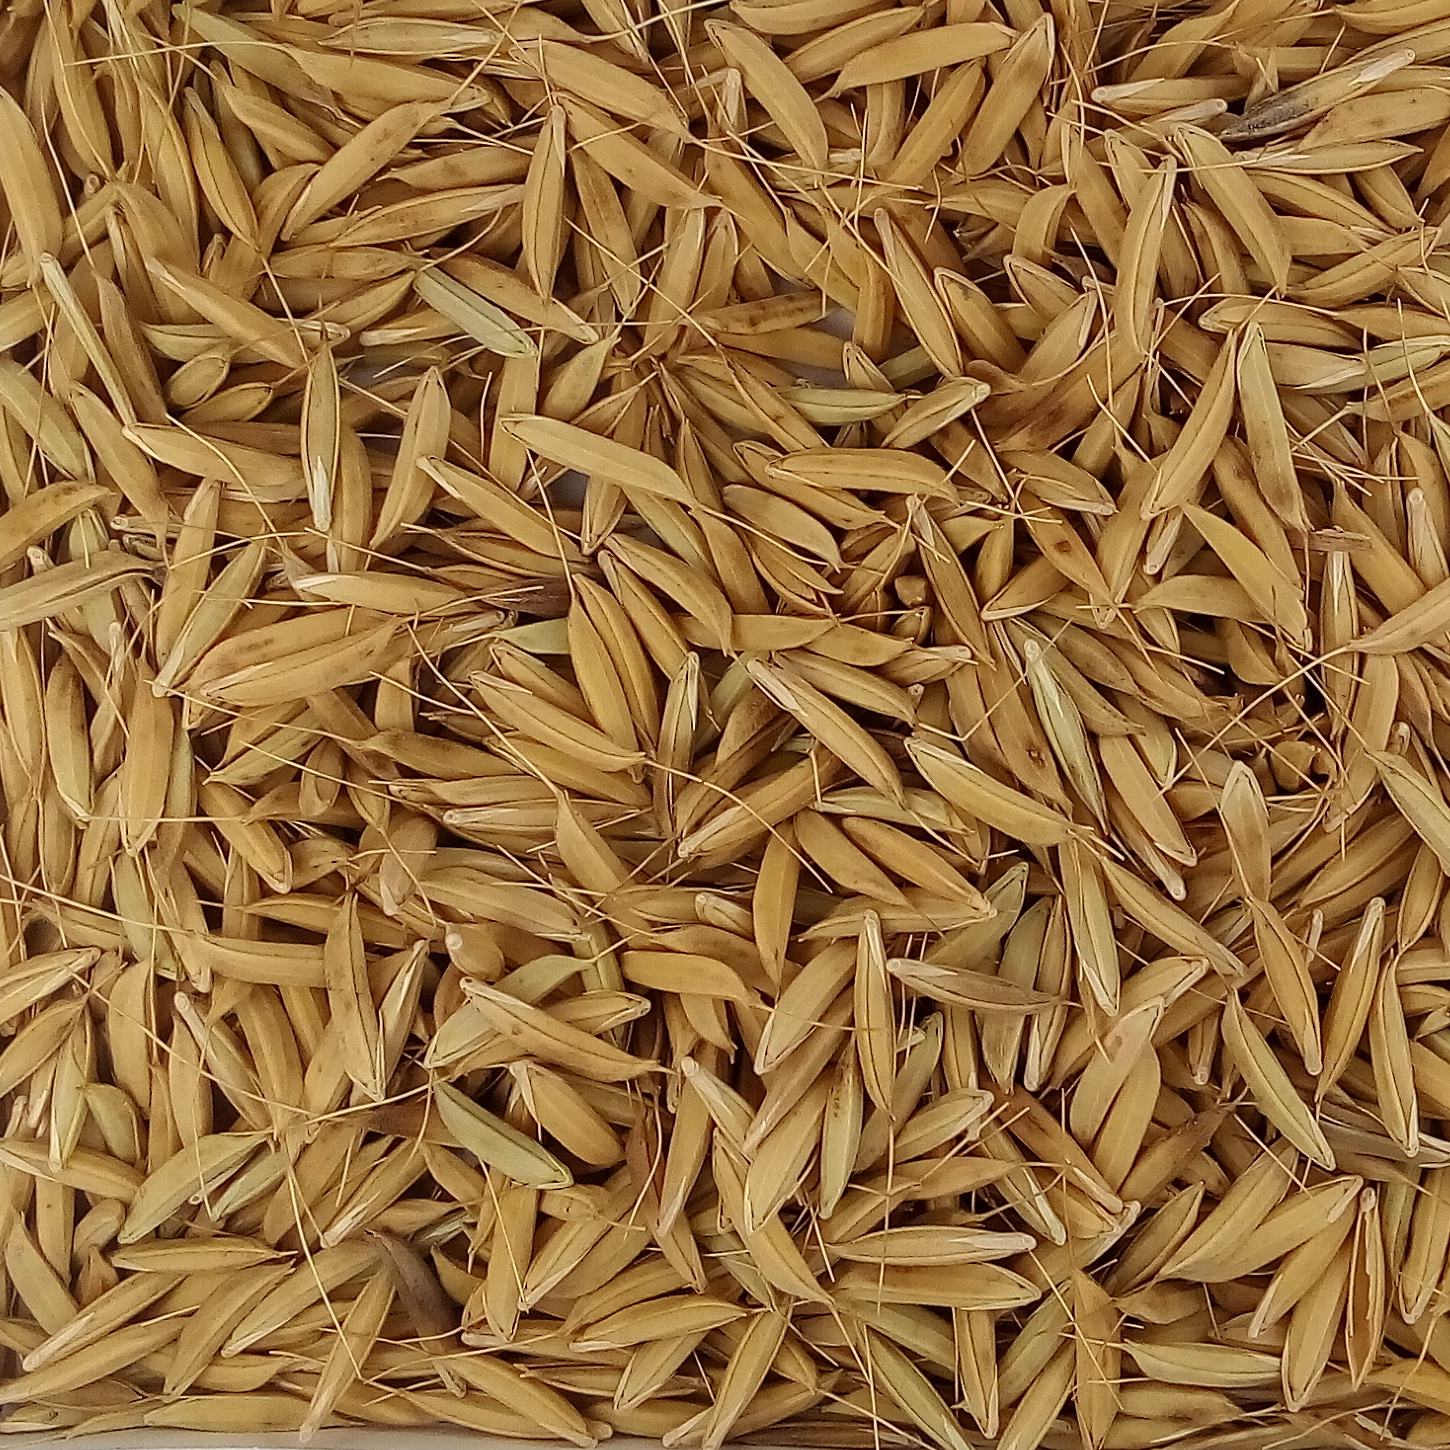
Rice seed variety: CSR_30